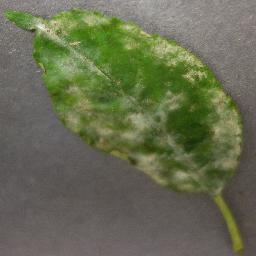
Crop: cherry
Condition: (including_sour)_powdery_mildew